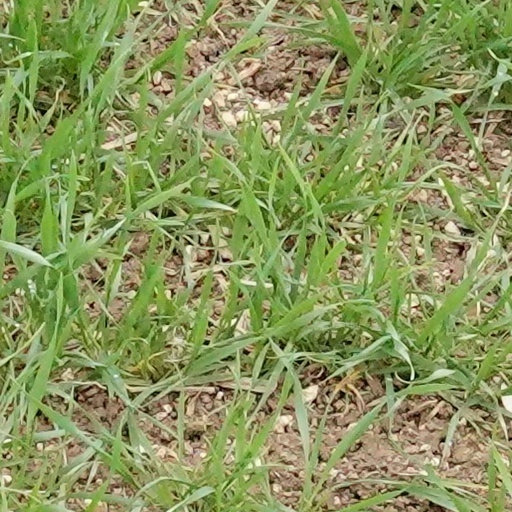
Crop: wheat